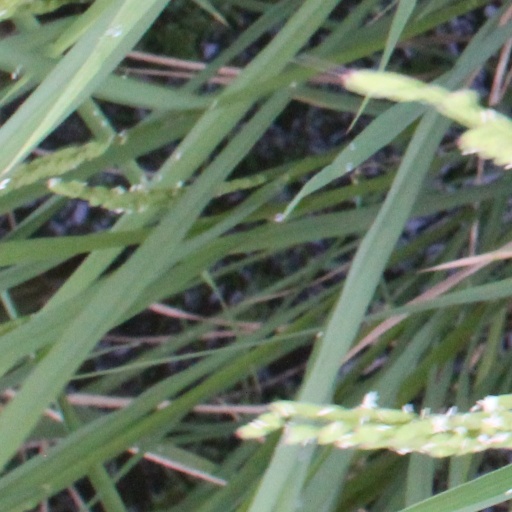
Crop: rice